Features new to Windows 7

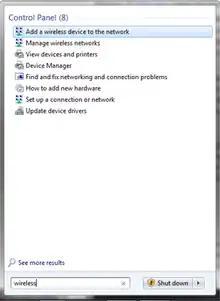
The search results pane in Windows 7, demonstrating a search for the word "wireless"

Windows 7's Start menu retains the two-column layout of its predecessors, with several functional changes: